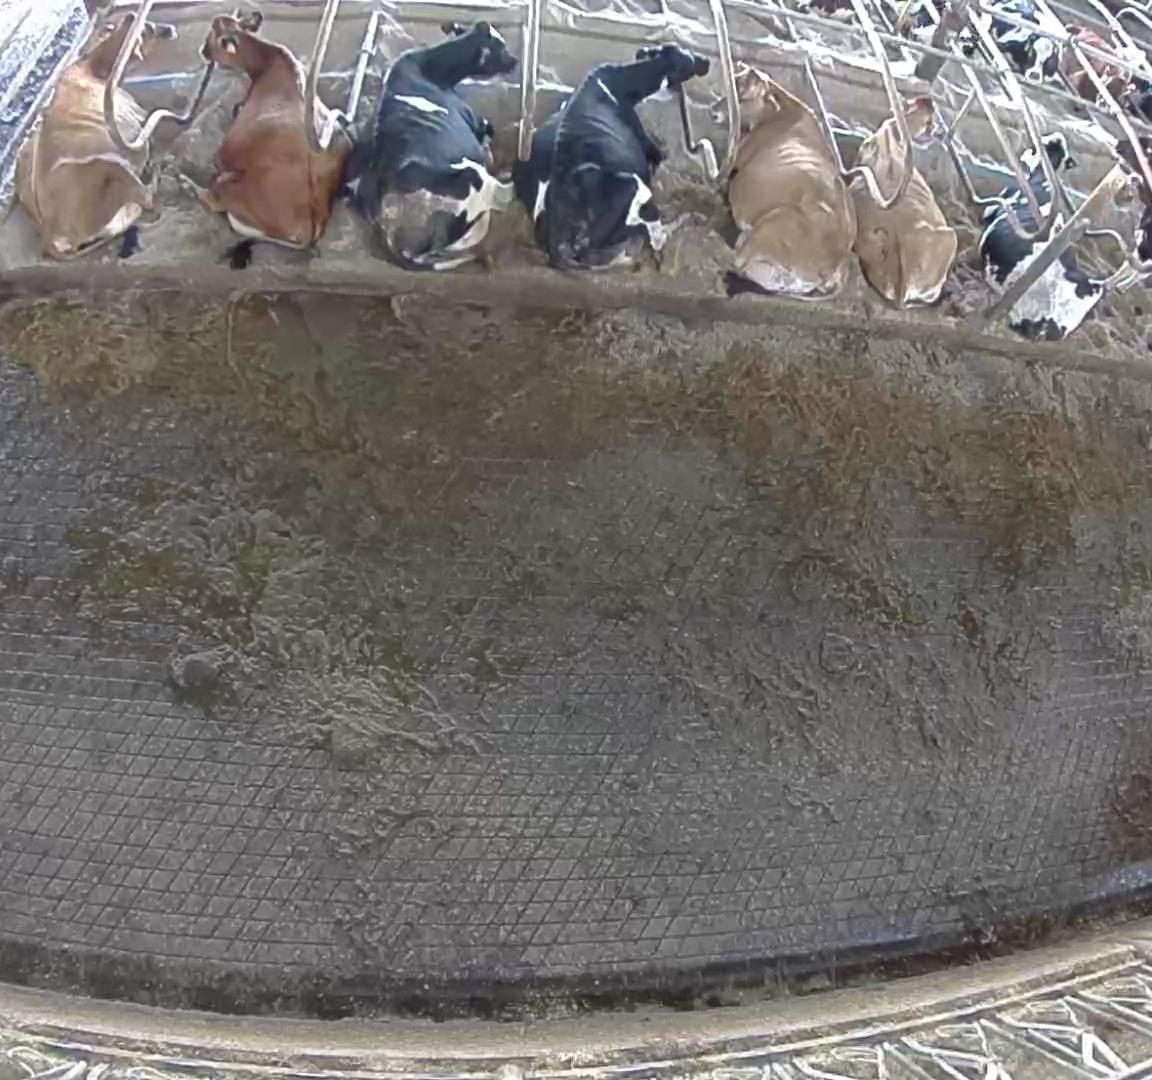
Number of cows: 8